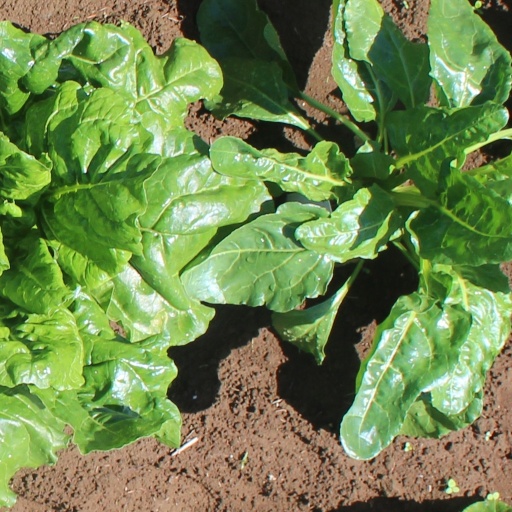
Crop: sugar beet